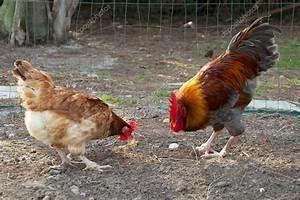
chicken